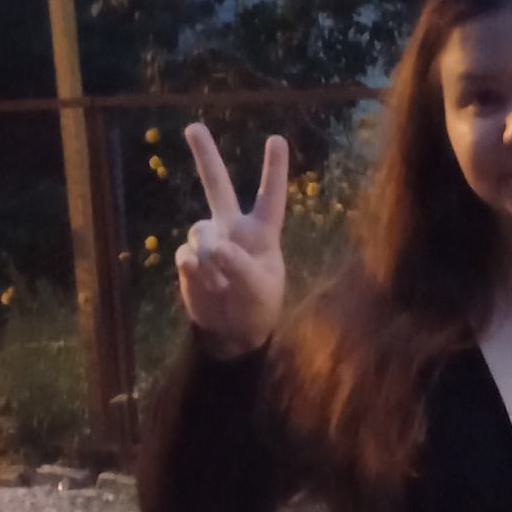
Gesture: peace